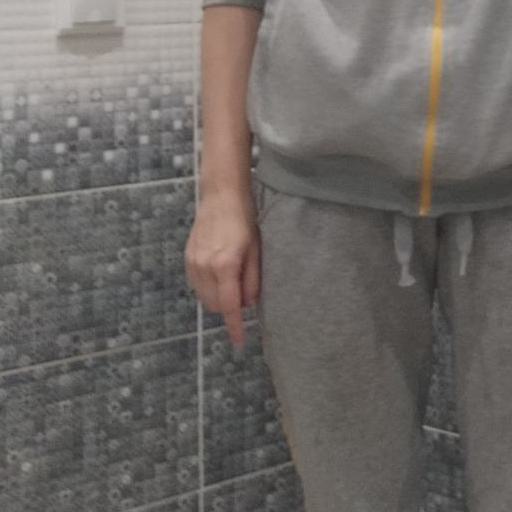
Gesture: no_gesture